Middleton Railway

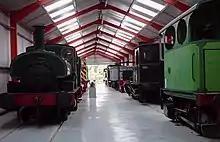
The engine shed museum

In 1812, the Middleton Railway became the first commercial railway to use steam locomotives successfully. John Blenkinsop, the colliery's viewer, or manager, had decided that an engine light enough not to break the cast iron track would not have sufficient adhesion, bearing in mind the heavy load of coal wagons and the steep track gradient. Accordingly, he relaid the track on one side with a toothed rail, which he patented in 1811 (the first rack railway), and approached Matthew Murray of Fenton, Murray and Wood, in Holbeck, to design a locomotive with a pinion which would mesh with it. Murray's design was based on Richard Trevithick's "Catch me who can", adapted to use Blenkinsop's rack and pinion system, and probably was called "Salamanca". This 1812 locomotive was the first to use two cylinders. These drove the pinions through cranks which were at right angles, so that the engine would start wherever it came to rest.